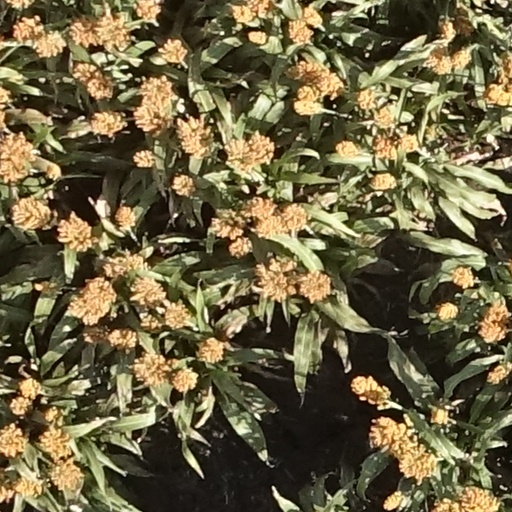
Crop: sorghum